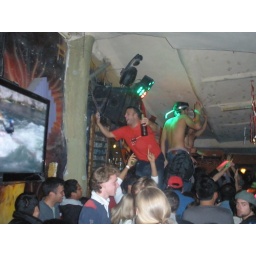
We had a good time. My buddy Chris is in the red shirt dancing on the bar